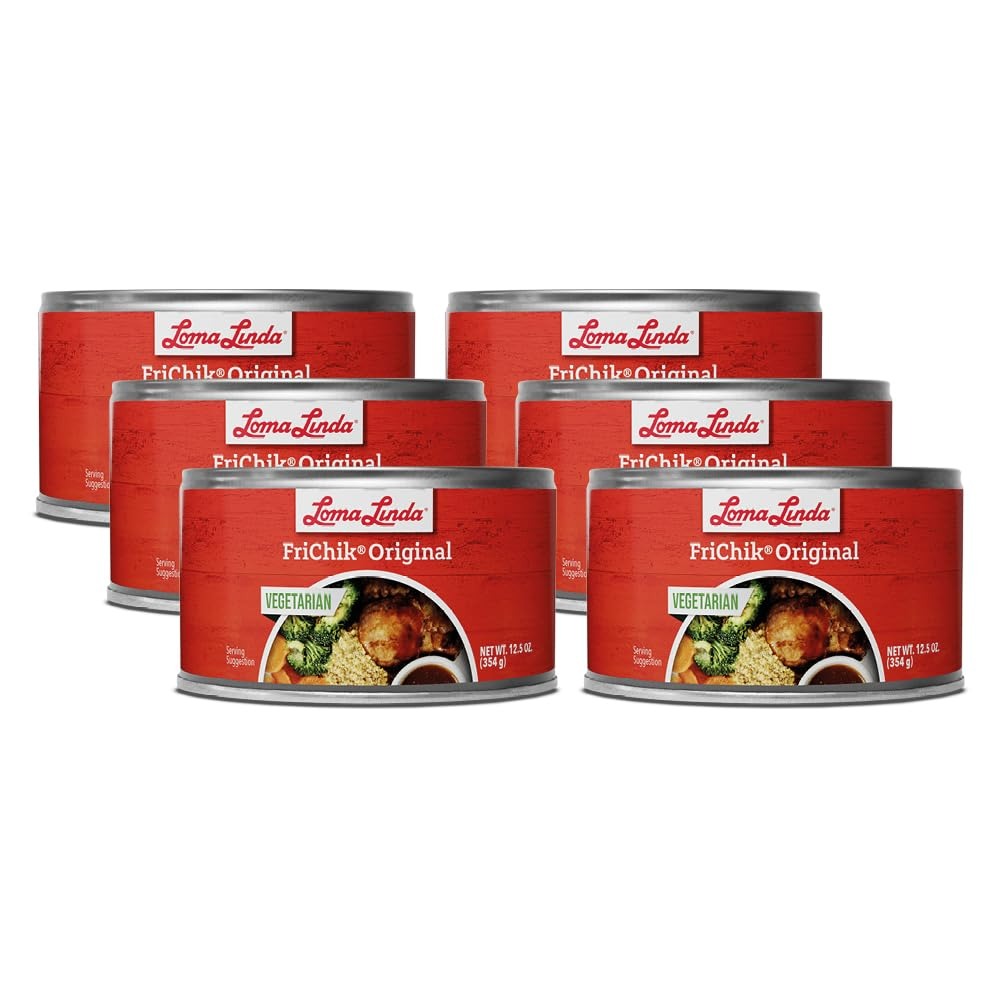
Item Name: Loma Linda FriChik Original - Plant-Based Chicken Substitute, 6 Pack of 12.5 oz Cans – Non-GMO, Vegan, High-Protein Meat Alternative
Bullet Point 1: Plant-Based Chicken Alternative: Enjoy the savory taste and texture of FriChik Original, a delicious plant-based substitute that mimics the flavor of real chicken.
Bullet Point 2: 6-Pack for Convenient Meal Prep: Comes with six 12.5-ounce cans, perfect for stocking your pantry and creating healthy, protein-packed meals quickly.
Bullet Point 3: Non-GMO & Vegan-Friendly: Made from high-quality, non-GMO ingredients, FriChik is a 100% vegan meat alternative, ideal for plant-based diets or reducing meat consumption.
Bullet Point 4: High in Plant-Based Protein: Each can is packed with protein, providing a nutritious and satisfying meat substitute to support a balanced, meat-free diet.
Bullet Point 5: Ready-to-Eat & Versatile: FriChik is fully cooked and ready to use in your favorite dishes—add it to salads, sandwiches, casseroles, stir-fries, and more for a quick, tasty meal.
Product Description: Loma Linda FriChik Original is the perfect plant-based alternative for those seeking a meat-free, high-protein option that doesn’t compromise on flavor or texture. This 6-pack of 12.5-ounce cans provides enough servings to stock your pantry and create easy, nutritious meals on the go. Made from non-GMO ingredients and 100% vegan, FriChik offers the taste and texture of real chicken, making it a versatile choice for vegans, vegetarians, or anyone looking to cut down on meat consumption. FriChik is ready-to-use and can be added to a variety of dishes like stir-fries, casseroles, salads, and sandwiches for a convenient and delicious meal solution.
Value: 12.5
Unit: Ounce

Price: 46.95